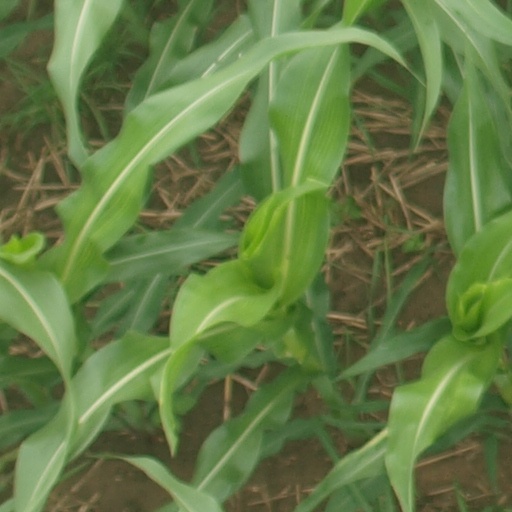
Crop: maize; corn